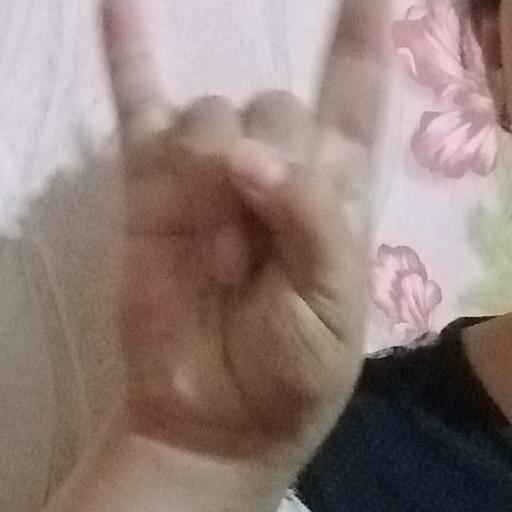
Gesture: rock